Piazza di Spagna

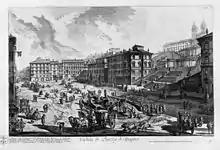
Piazza di Spagna and Via Condotti in an engraving by Giovanni Battista Piranesi

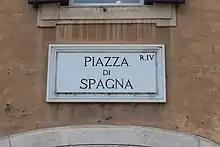
Sign in Piazza di Spagna

In the middle of the square is the Fontana della Barcaccia, dating to the beginning of the Baroque period, sculpted by Pietro Bernini and his son Gian Lorenzo Bernini.